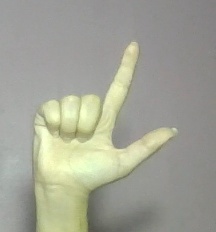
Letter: laam